8.4 cm Feldgeschütz Ord 1879

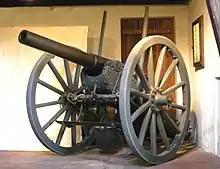
8.4 cm Feldgeschütz Ord 1879

In the 1870s there was a strong debate about whether bronze was still suitable for gun barrels. Already in 1874 two massive steel barrels of 84 mm caliber were procured from Krupp for testing purposes. These massive steel barrels showed that with equal weight, the steel guns could take heavier charges and wore down more slowly. The next step was the procurement of a built-up gun barrel from Krupp in 1878, again for testing. The Artillery committee and Ministry of Defense reported favorably about this barrel.